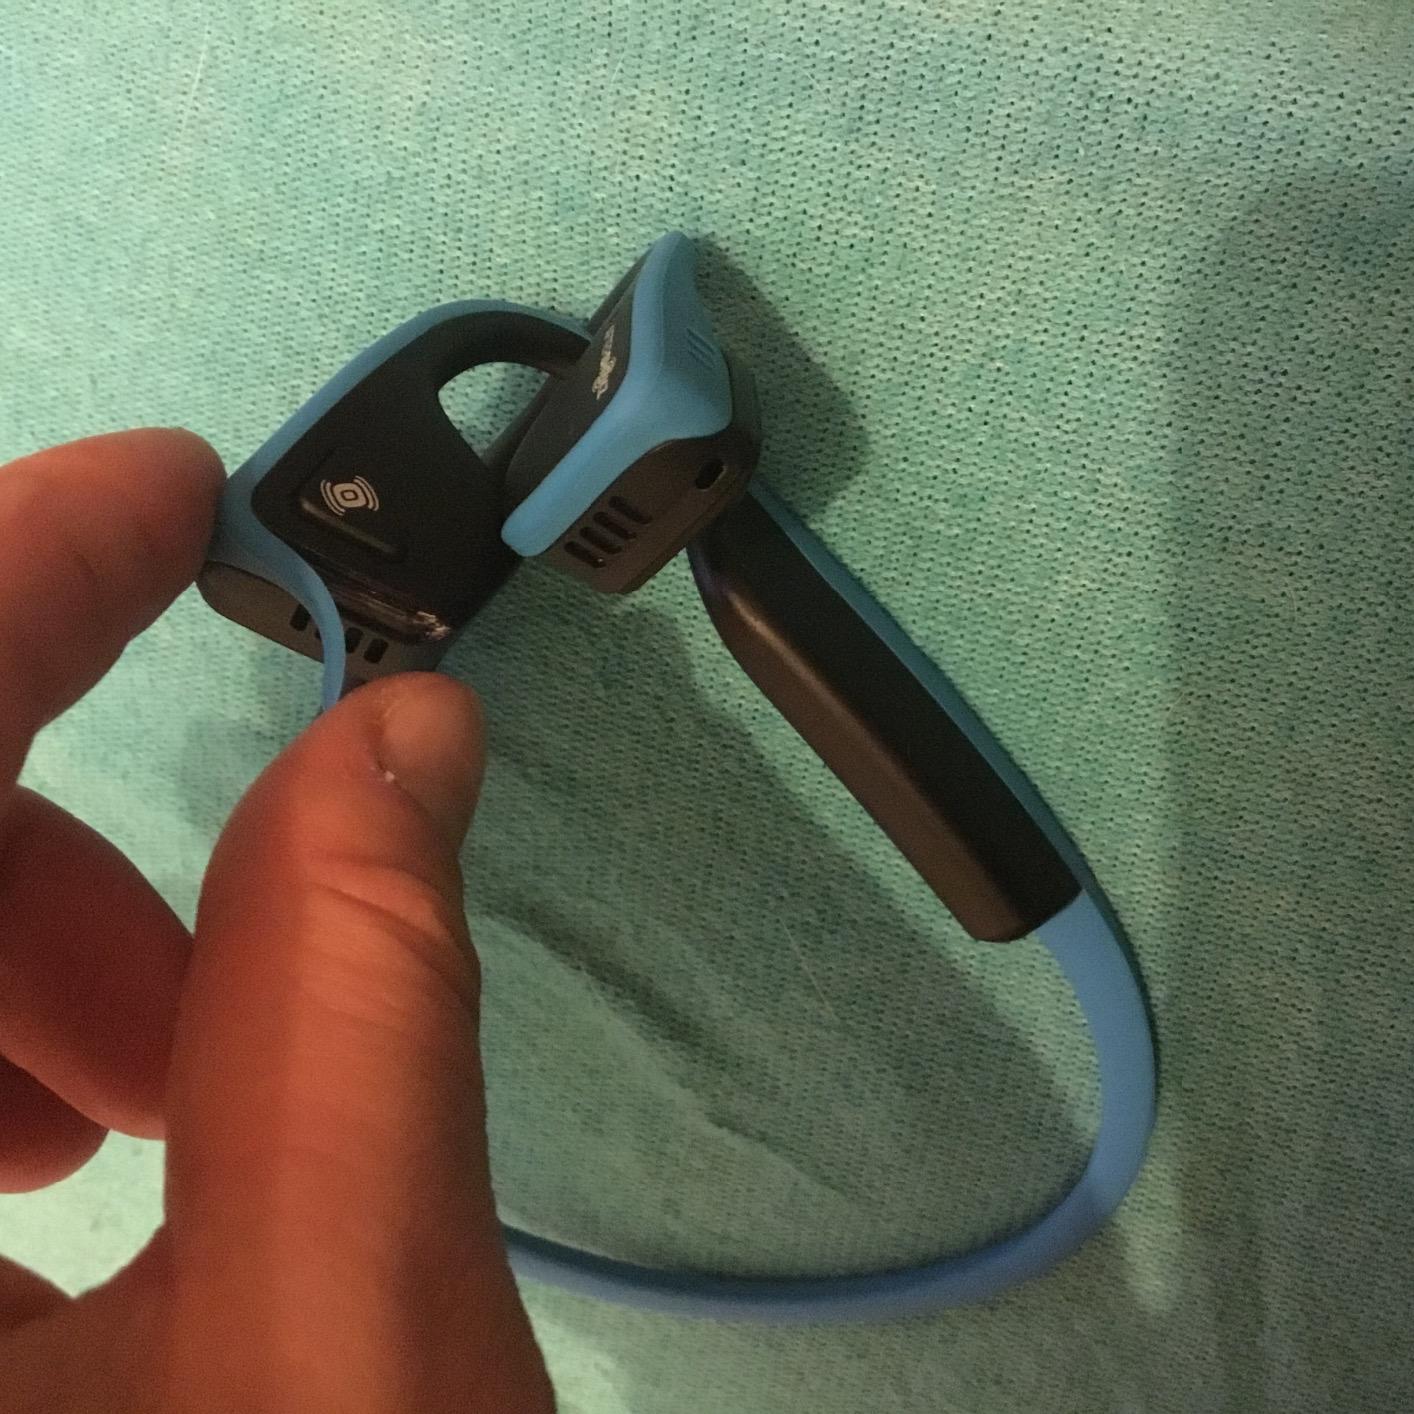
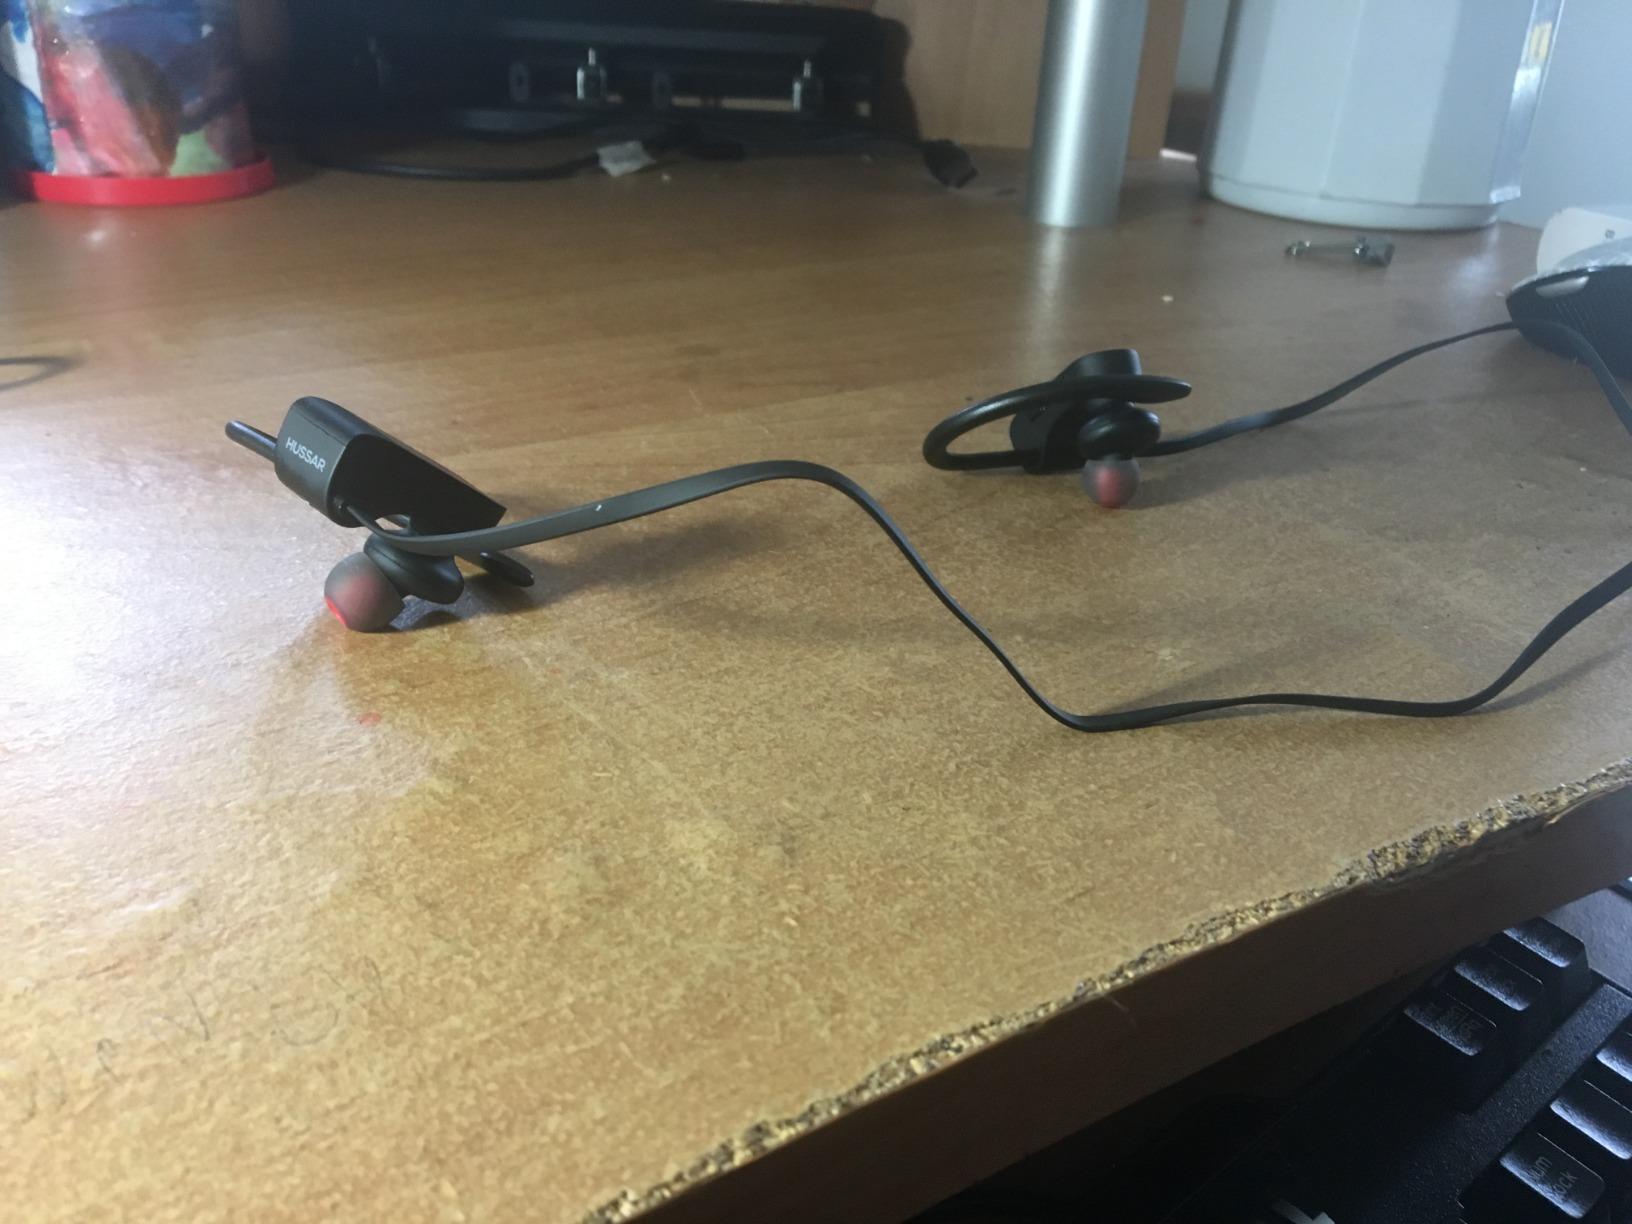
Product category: headphones
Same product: no